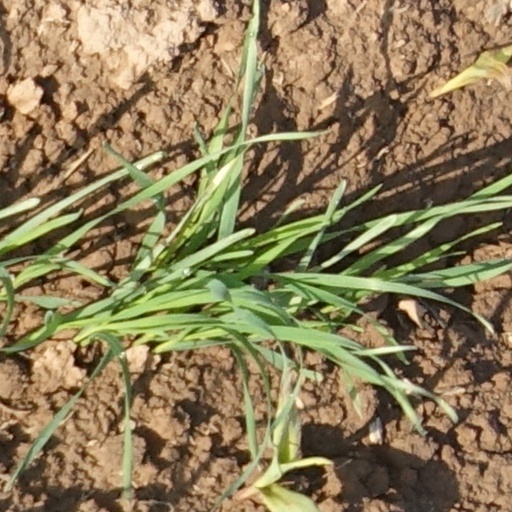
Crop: wheat